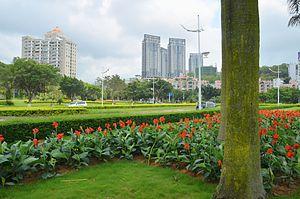
Espaces verts au carrefour entre la Route Qinglu Sud (droit devant) et la Route Shuiwan (de gauche à droite), à Zhuhai, province du Guangdong, République populaire de Chine. 中文: 中国广东省珠海市。绿色的水湾路和情侣南路十字路口。
Zhuhai est une ville-préfecture sur la côte sud de la province du Guangdong en Chine, limitrophe de Macao.